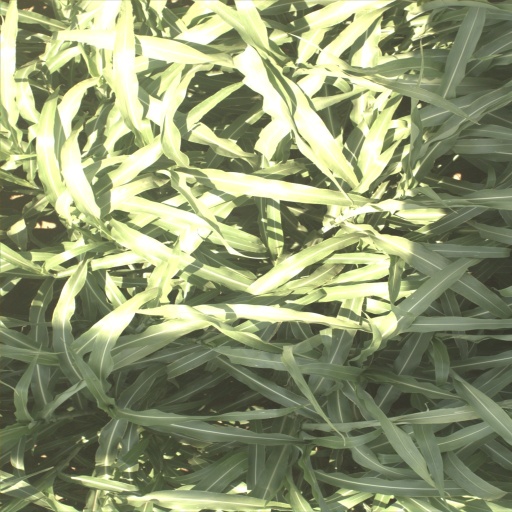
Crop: sorghum